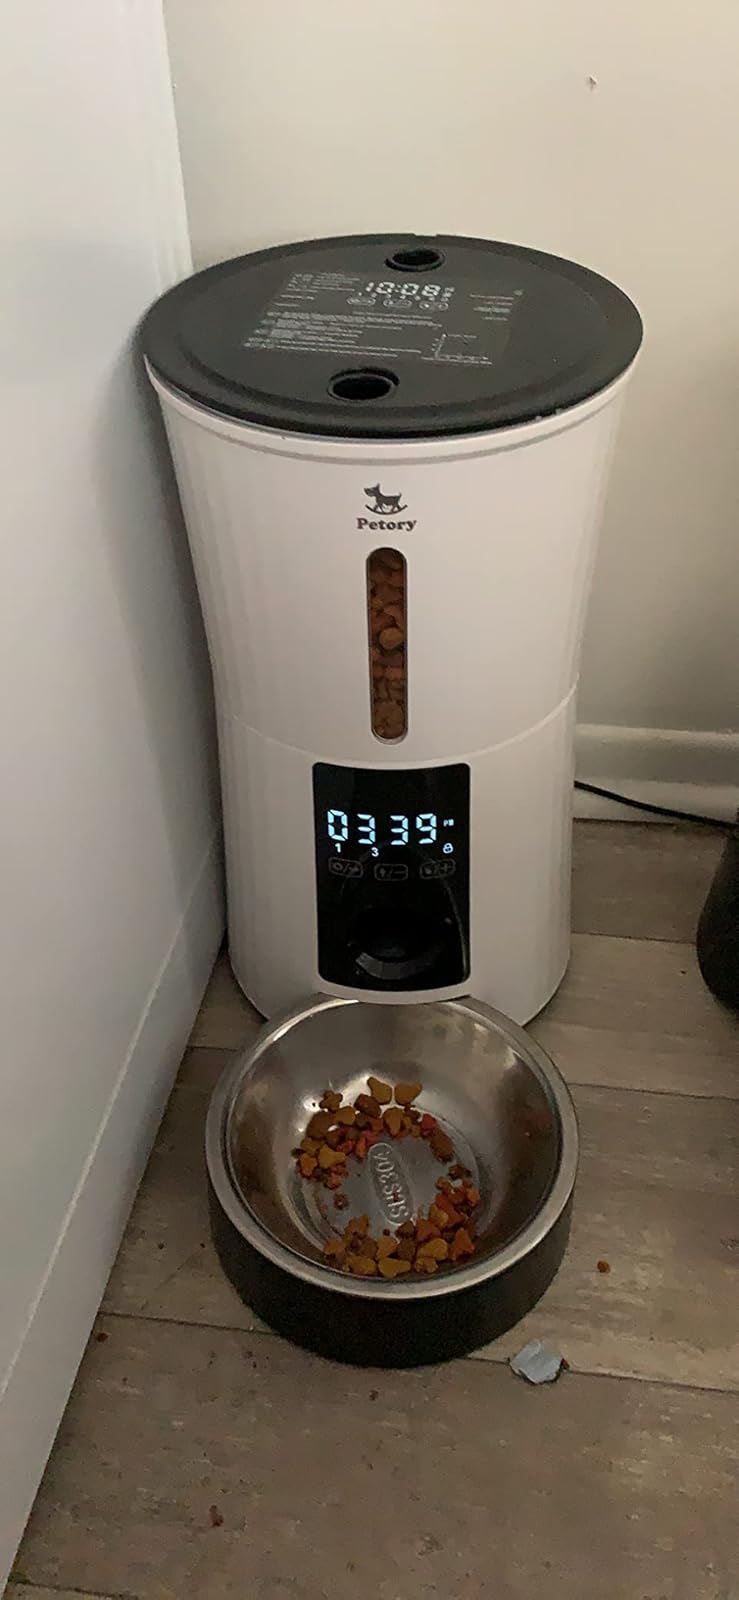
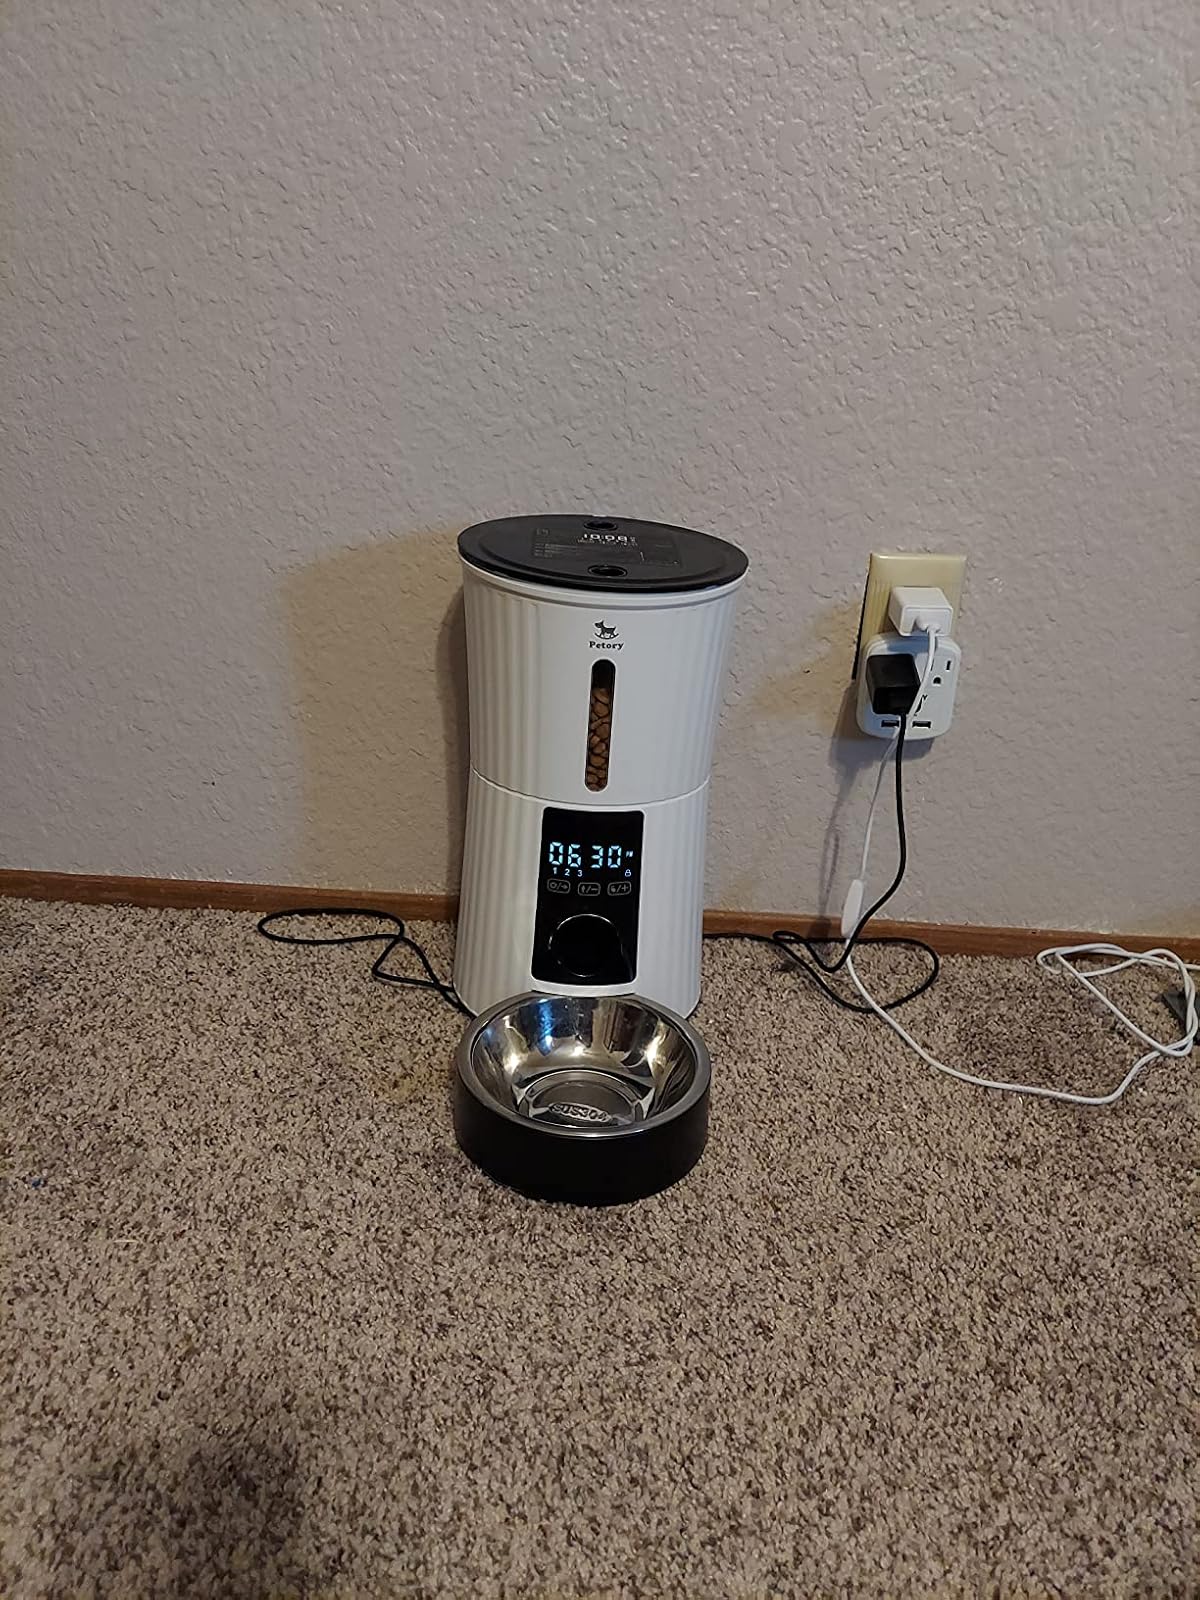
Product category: items_feeder
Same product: yes